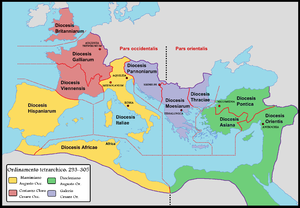
Habité dès la préhistoire par des populations berbères, le Maroc et son territoire ont connu des peuplements phéniciens, carthaginois, romains, vandales, byzantins et arabes. C'est en 788, lors de son exil qu'Idris Iᵉʳ, fuyant les persécutions du califat des Abbassides, a donné naissance à un État dans le Maghreb al-Aqsa. Depuis, le Maroc a toujours gardé, si ce n'est une indépendance absolue, du moins une très forte autonomie.
L'Europe du Sud est une région géographique ou géopolitique recouvrant la partie méridionale du continent européen. Elle correspond globalement aux États situés dans les trois péninsules méditerranéennes : la péninsule Ibérique, la péninsule italienne et la péninsule balkanique.
La Thrace fut une province de l'Empire romain dont les frontières correspondaient, approximativement, à la Thrace géographique.
L'histoire du Portugal au sens strict ne commence qu'au XIIᵉ siècle avec la naissance des premiers états portugais : les comtés de Portucale et de Coimbra au temps d'Henri de Bourgogne, mais au sens large, elle comprend le passé de l'actuel territoire portugais et de l'Ouest de la péninsule Ibérique depuis la préhistoire. Si les fortes identités culturelles des Basques méridionaux, de la majeure partie des Catalans et des Galiciens ne les ont pas empêchés de rejoindre le royaume de Castille pour former l'Espagne moderne, le Sud-Ouest de la péninsule ibérique en revanche, a formé une autre unité politique, délimitée par la plus ancienne frontière d'Europe. La vocation maritime du pays portugais s'est affirmée malgré un littoral peu propice à la grande navigation et une situation géographique qui l'éloigne, encore aujourd'hui, des grands axes européens.
L’Angleterre est la plus étendue et la plus peuplée des quatre nations qui composent le Royaume-Uni. L'Angleterre correspond approximativement au territoire conquis par les Anglo-Saxons au Vᵉ siècle, avant d'être unifié au Xᵉ siècle et de former le royaume d'Angleterre, qui devient la Grande-Bretagne par les Actes d'Union de 1707 avec le royaume d'Écosse, puis le Royaume-Uni par l'Acte d'Union de 1800 avec le royaume d'Irlande.
Le Portugal, en forme longue la République portugaise, en portugais : República Portuguesa, est un pays d'Europe du Sud, membre de l'Union européenne, situé dans l'Ouest de la péninsule Ibérique. Délimité au nord et à l'est par l'Espagne puis au sud et à l'ouest par l'océan Atlantique, il est le pays le plus occidental de l'Europe continentale. Il comprend également les archipels des Açores et de Madère, deux régions autonomes situées dans le nord de l'océan Atlantique, pour une superficie totale de 92 090 km². Membre fondateur de l'OTAN, le Portugal est étroitement lié politiquement et militairement avec l'ensemble des autres pays occidentaux. Il est également membre de l’OCDE, de l'ONU, du conseil de l'Europe et de l’espace Schengen et est l'un des pays fondateurs de la zone euro. Le Portugal entretient en outre d'importantes relations avec l'Espagne et la France, l'Allemagne, le Royaume-Uni et l'Italie, qui sont ses cinq plus importants partenaires commerciaux.
Les Berbères ou Amazighs sont les membres d’un groupe ethnique autochtone d'Afrique du Nord. Connus dans l'Antiquité sous le nom de Libyens, les Berbères ont porté différents noms durant l'histoire, tels que Mazices, Maures, Numides, Gétules, Garamantes et autres. Ils sont répartis dans une zone s'étendant de l'océan Atlantique à l'oasis de Siwa en Égypte, et de la mer Méditerranée au fleuve Niger en Afrique de l'Ouest. Historiquement, ils parlaient des langues berbères, classées dans la branche berbère de la famille afro-asiatique.